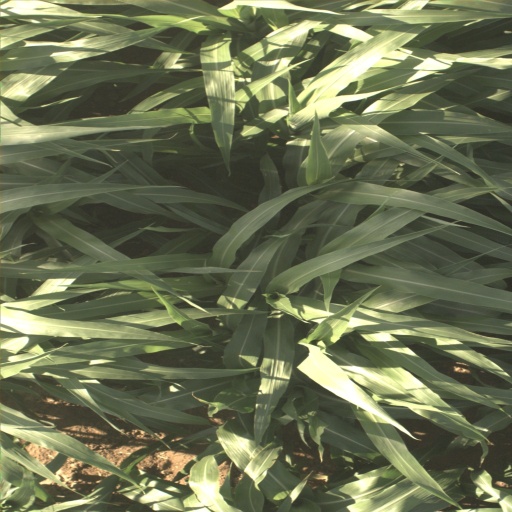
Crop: sorghum